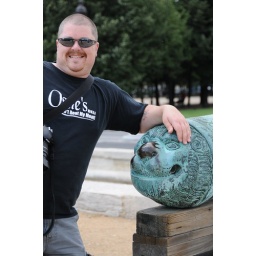
Al standing beside a cannon with a lions head at the end